The Silver Horde (1920 film)

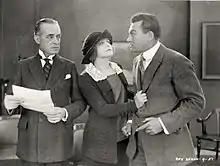
Still with l to r: Sidney Ainsworth, Myrtle Stedman, and Curtis Cooksey. (*Ainsworth is not credited with the main cast though he obviously has a substantial role. He possibly was a last minute cast change.)

The Silver Horde is a 1920 American silent adventure-drama film directed by Frank Lloyd and starring Myrtle Stedman, Curtis Cooksey, and Betty Blythe. It is based on the 1909 novel "The Silver Horde" by Rex Beach.